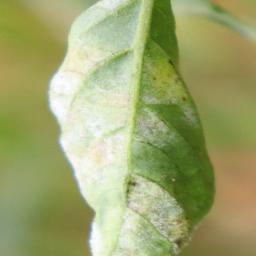
Label: powdery mildew